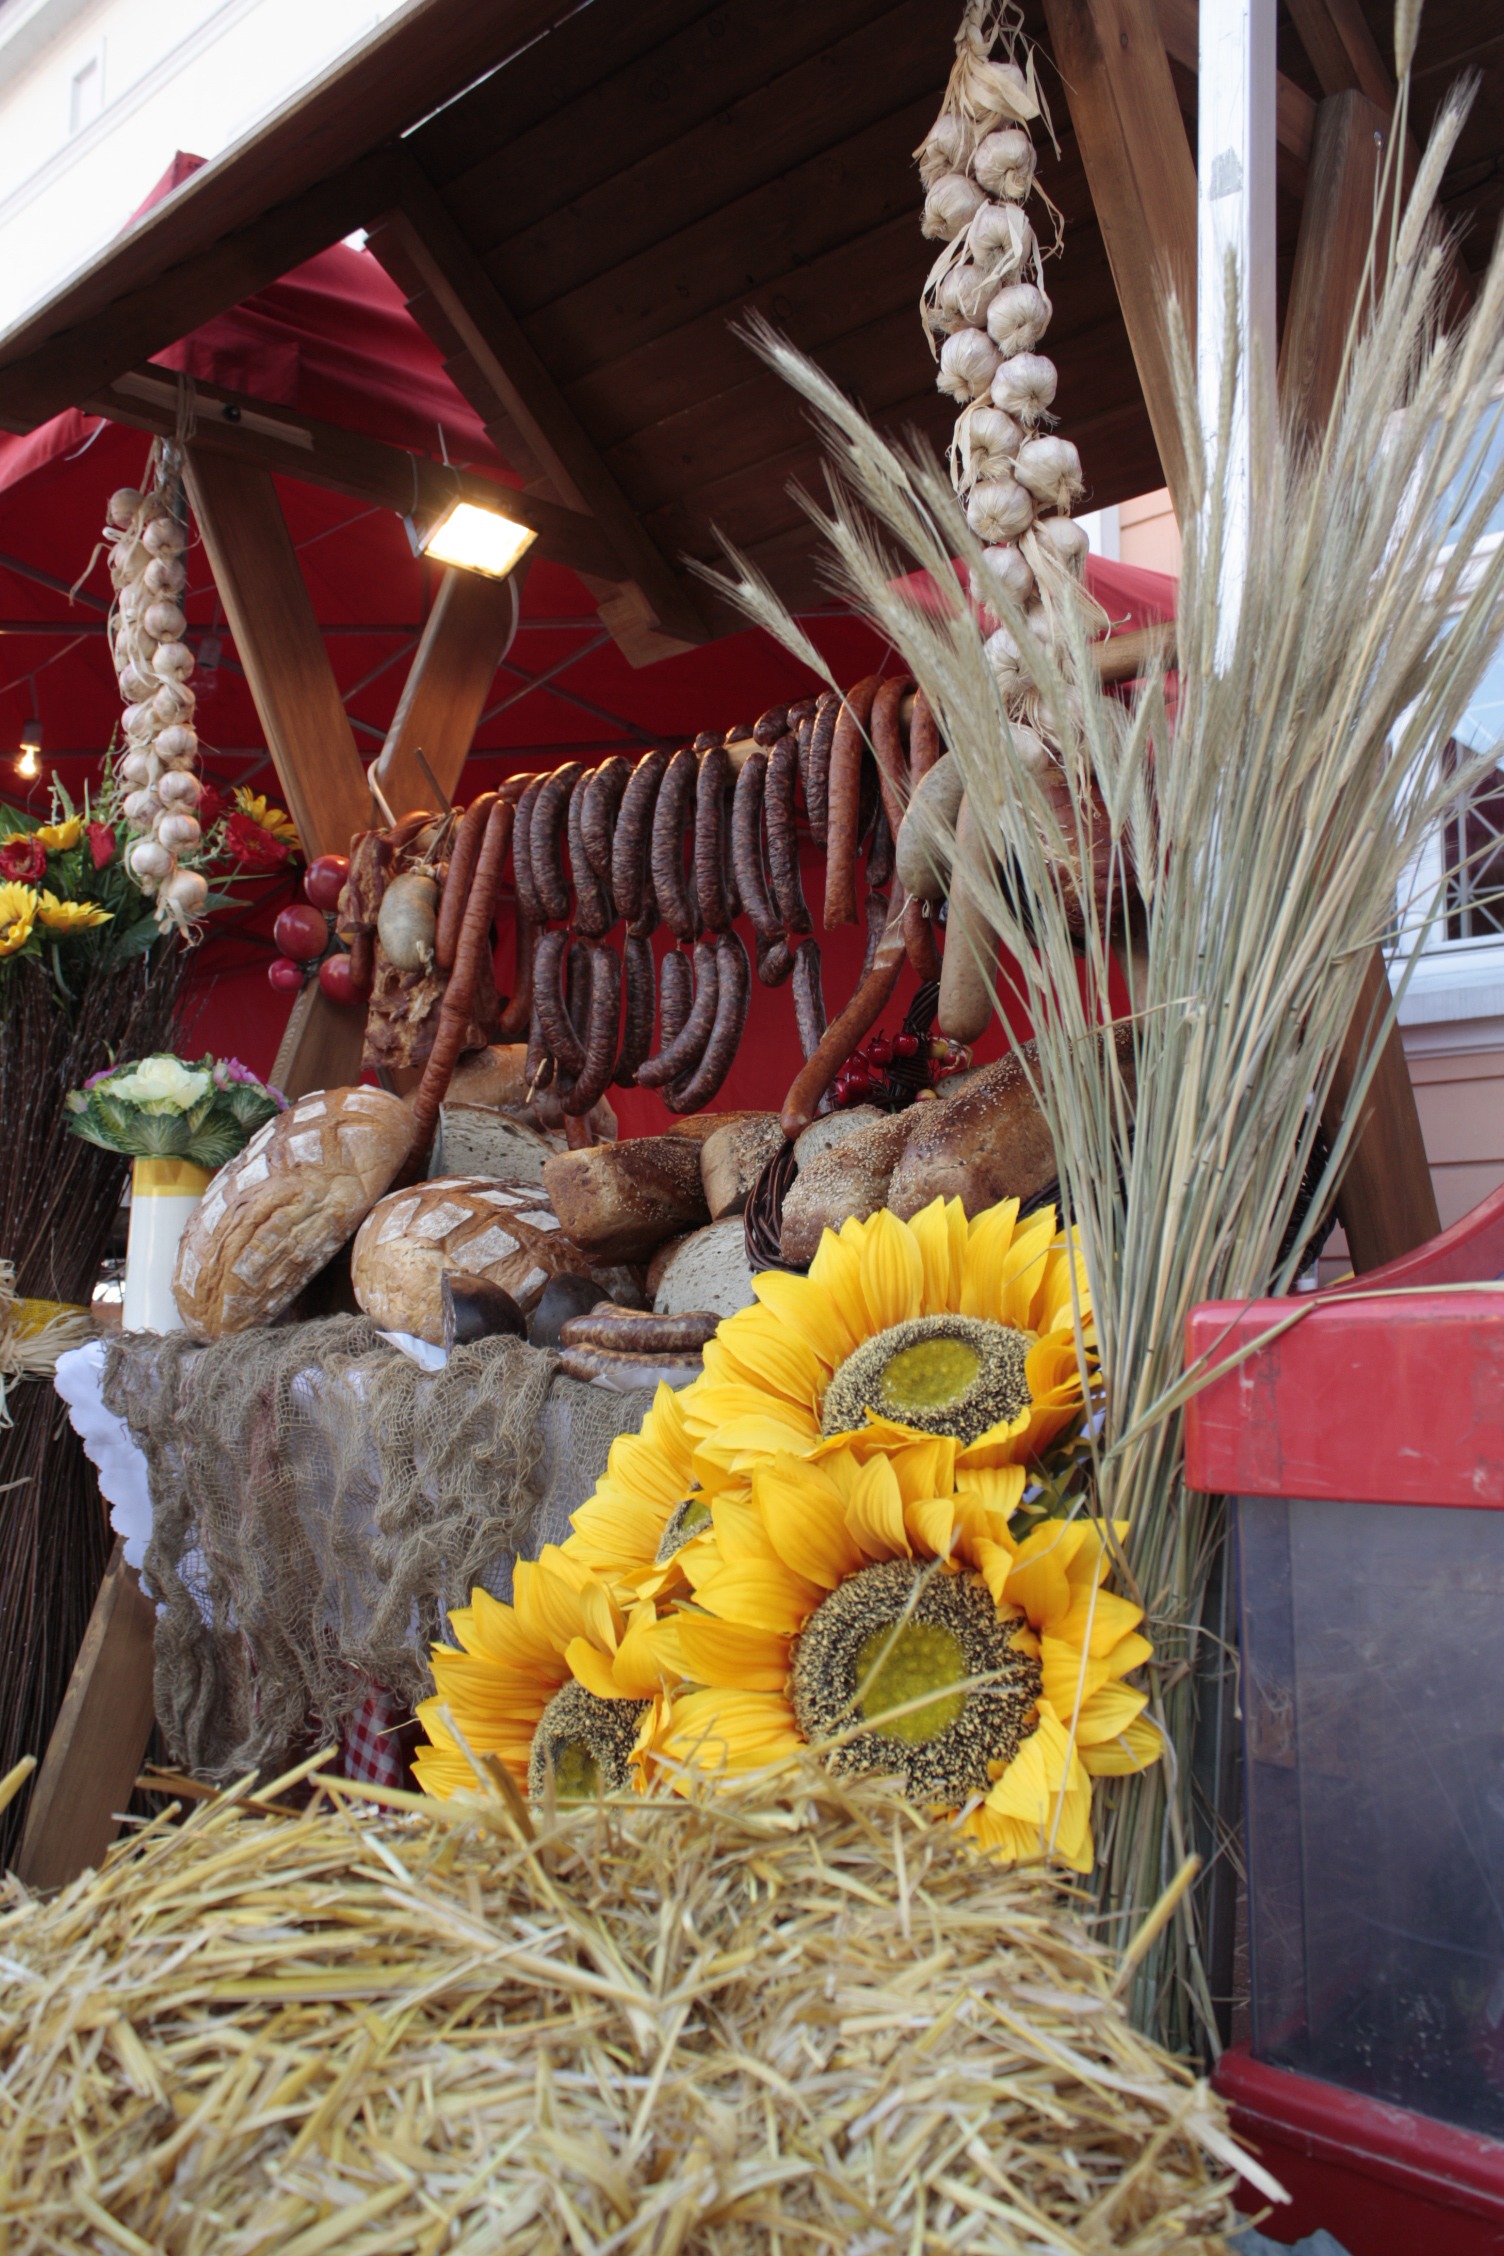
plant, flower, rural, food, produce, eat, sausage, healthy food, floristry, booth, floral design, grass family, flower arranging